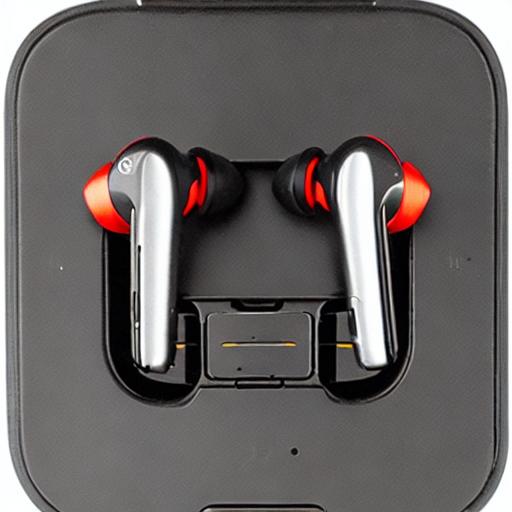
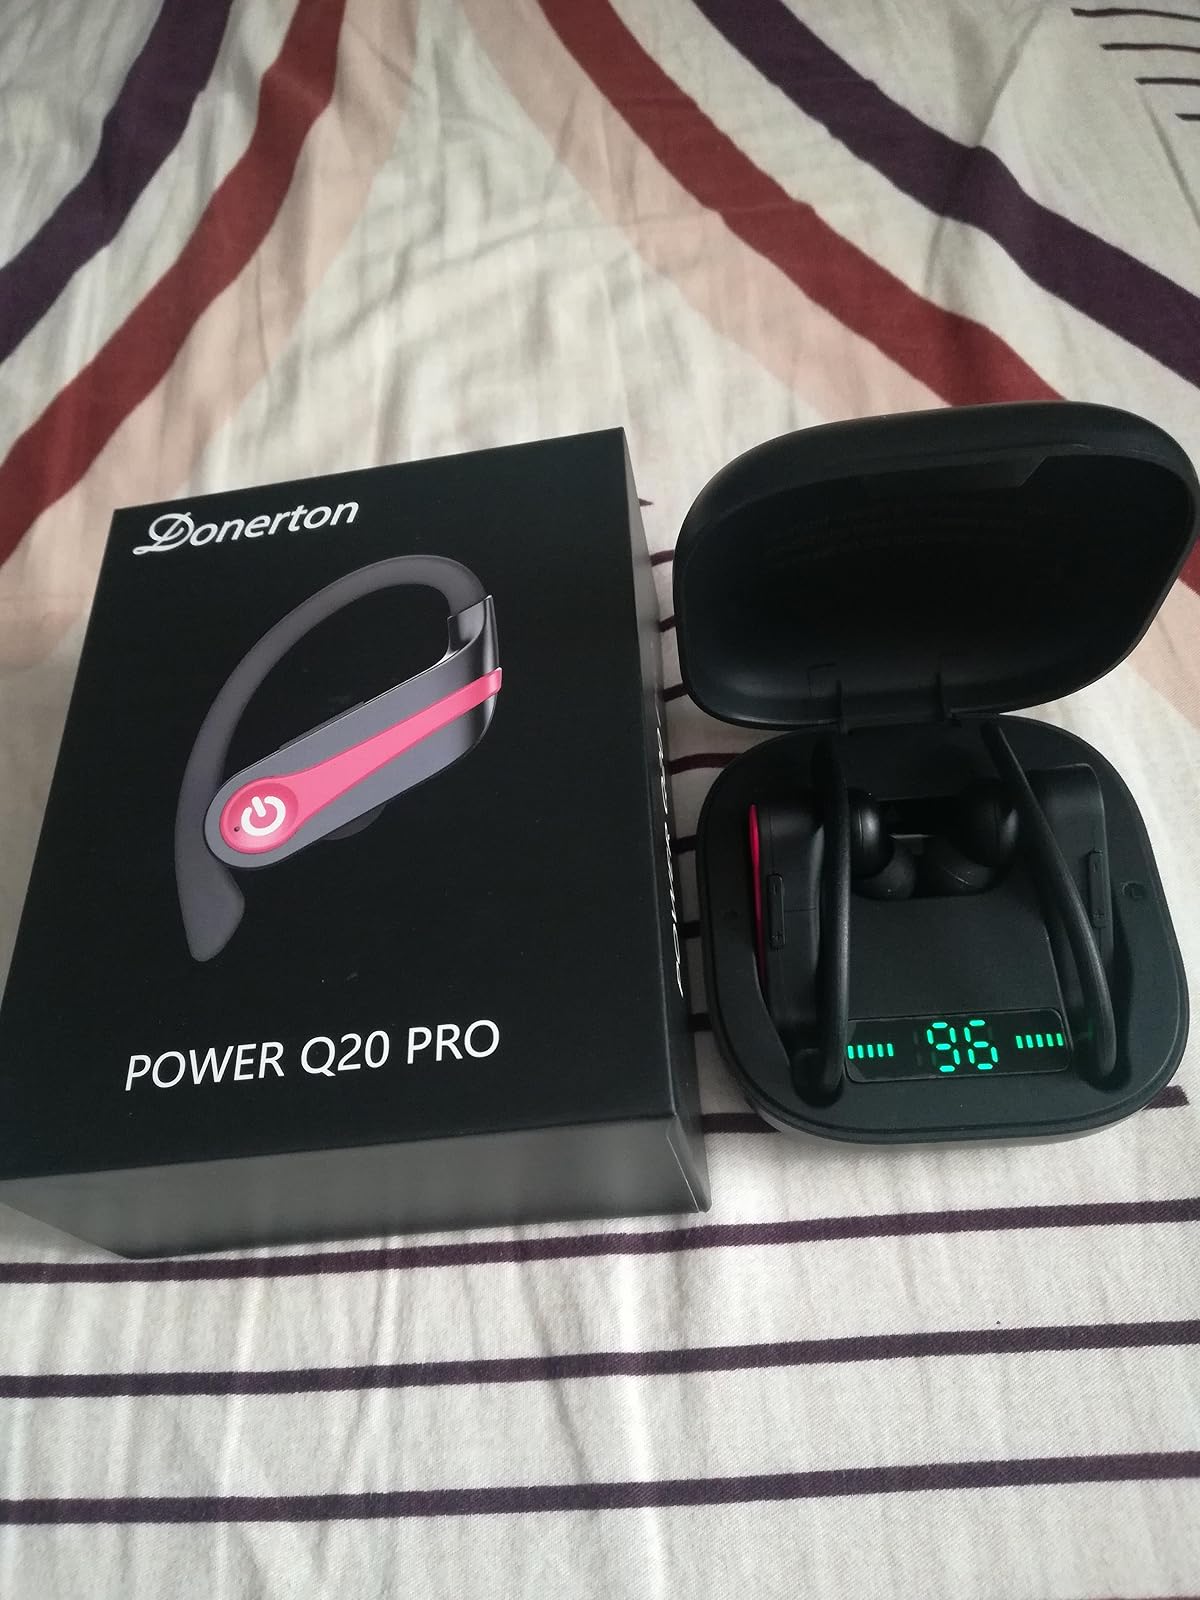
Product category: earbuds
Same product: no